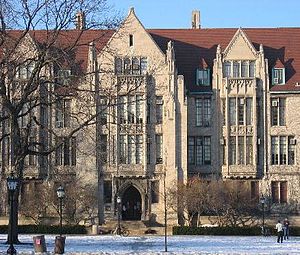
Alfred North Whitehead / Filosofi og metafysik
Eckhart Hall at the University of Chicago. Beginning with the arrival of Henry Nelson Wieman in 1927, Chicago's Divinity School become closely associated with Whitehead's thought for about thirty years.[63]
Alfred North Whitehead var en engelsk matematiker og filosof, som samarbejdede med Bertrand Russell om Principia Mathematica.